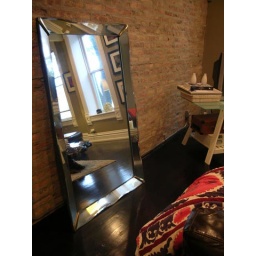
large mirror or art -- lean against wall instead of hanging.